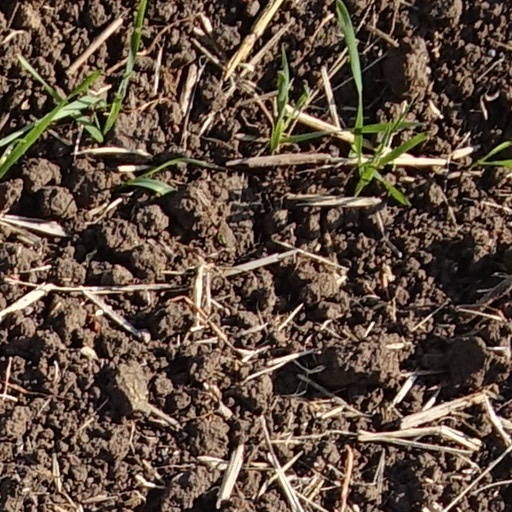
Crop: wheat